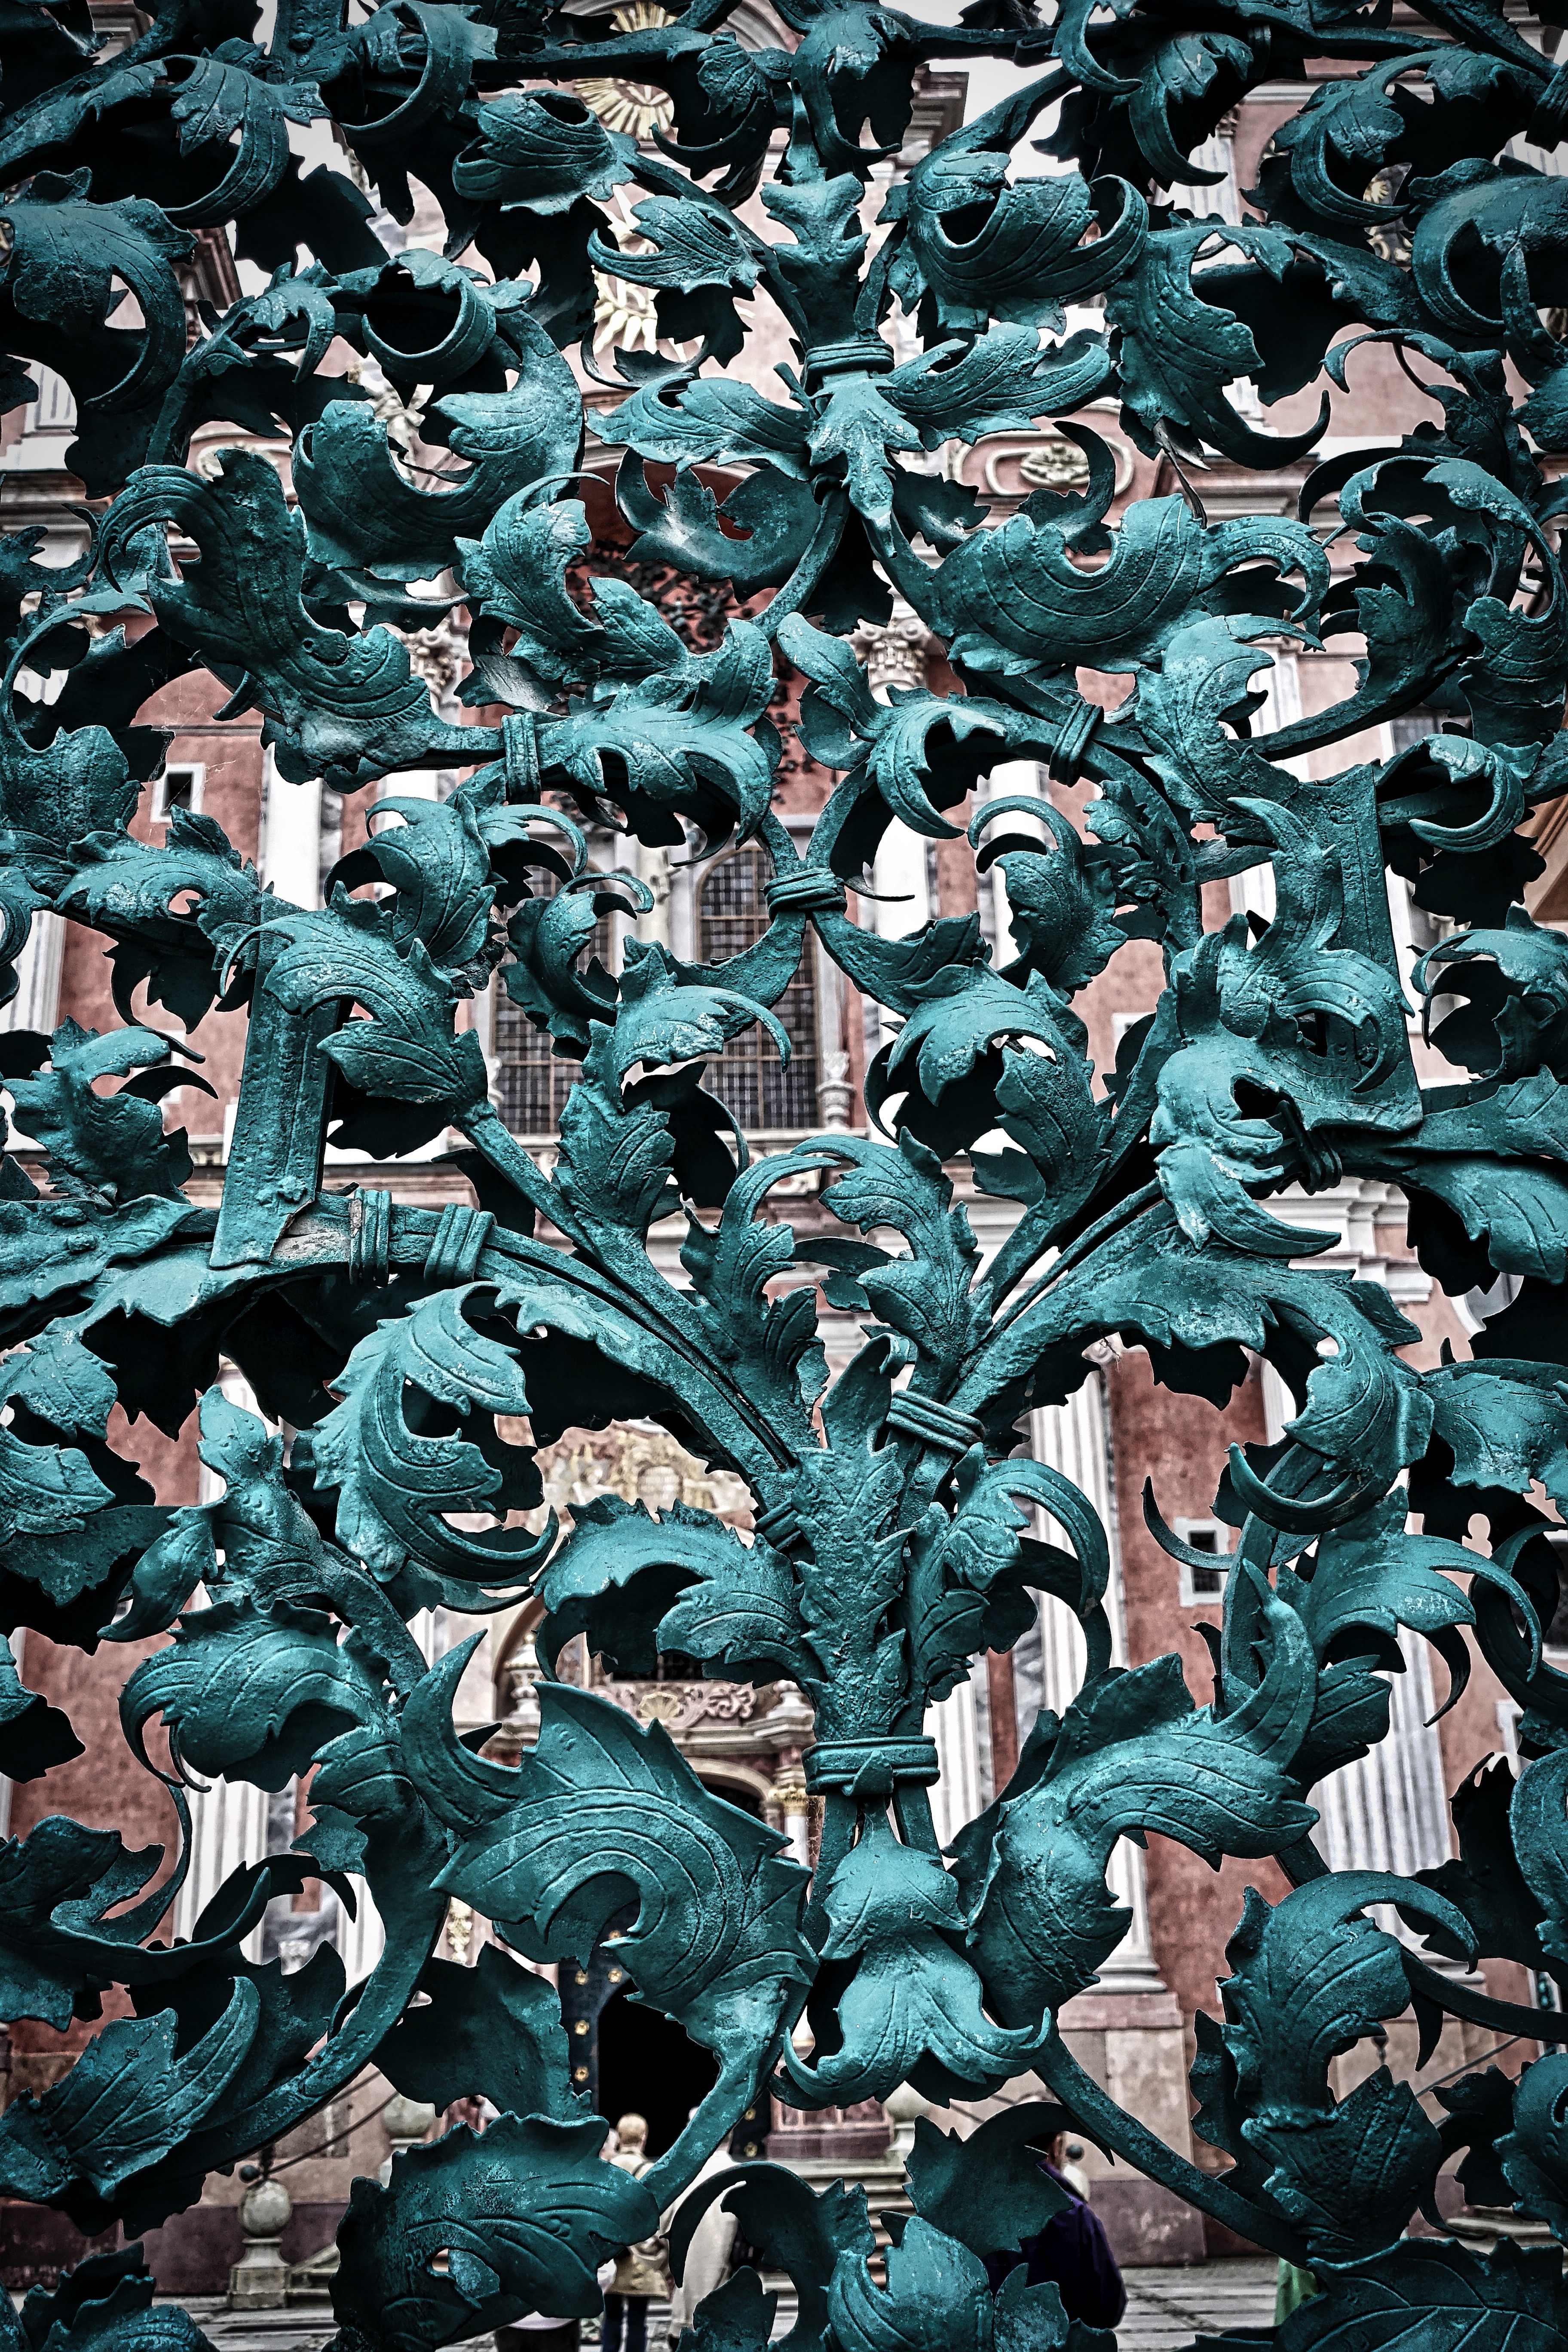
rock, texture, leaf, flower, decoration, facade, exterior, decor, sculpture, art, design, ornate, ironwork